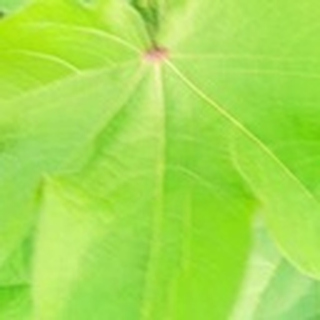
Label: healthy_cotton